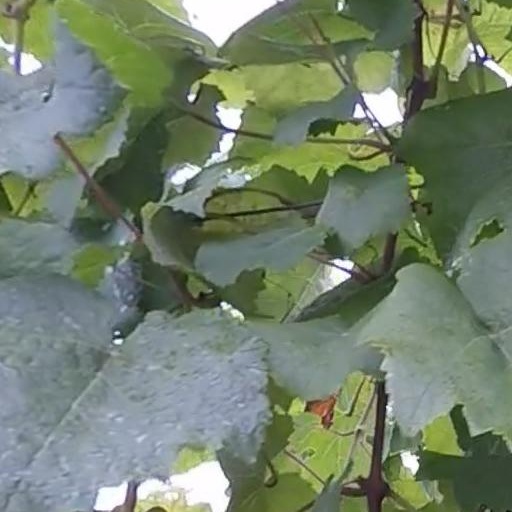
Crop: grape